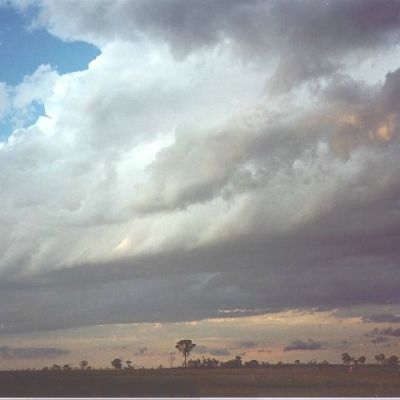
Cloud type: Stratus (St)